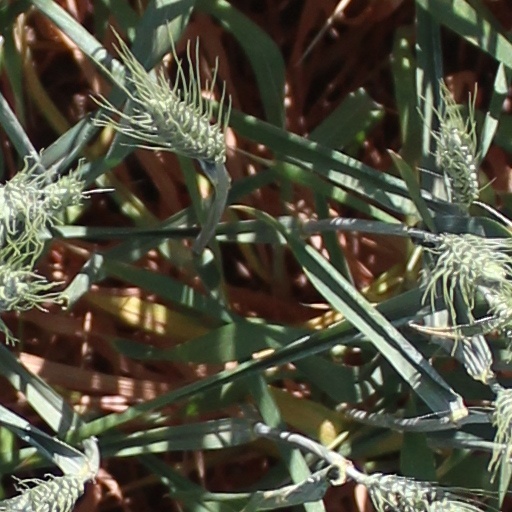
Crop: wheat